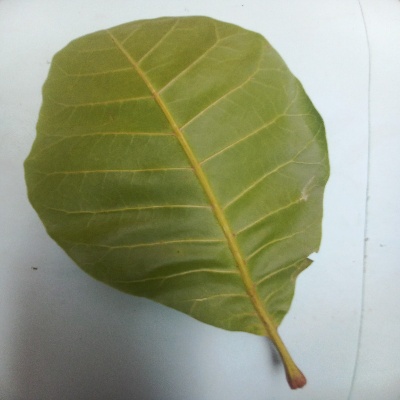
Crop: Cashew
Condition: healthy